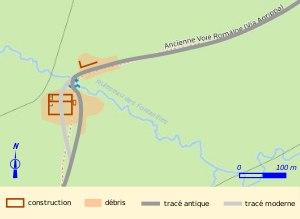
Ad Silanum est une station routière mentionnée sur la table de Peutinger sur l'itinéraire de Anderitum à Segodunum.